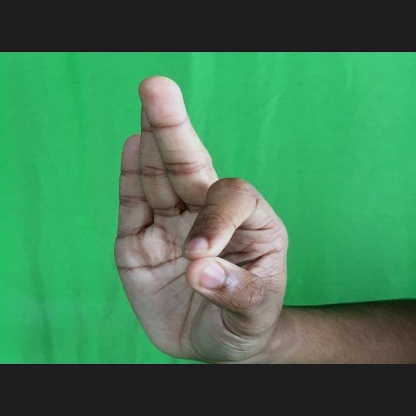
Mudra: Aralam